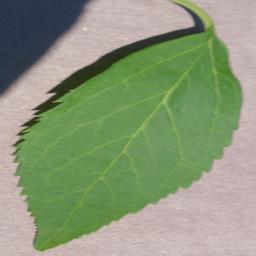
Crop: cherry
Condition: (including_sour)_healthy